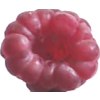
Label: raspberry